Wiltshire Police

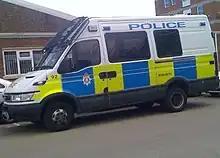
Wiltshire Police carrier

The force did not have a true Criminal Investigation Department until 1936. On 30 June 1857, the Magistrates Committee that oversaw the force expressed interest in forming an investigation department which was founded with three of the 'most intelligent constables'. In 1936, three detective constables and a detective sergeant were appointed, but it was not until 1939 that an official head of the department was appointed, and a detective sergeant was appointed to take charge of new equipment such as that for the Photographic, Printing and Fingerprinting departments. CID remained stagnant in its development until after the war, after which it slowly expanded, and in 1997 it had 170 detectives.